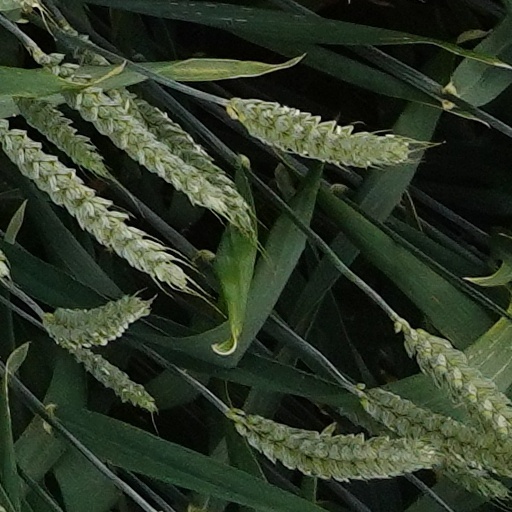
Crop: wheat